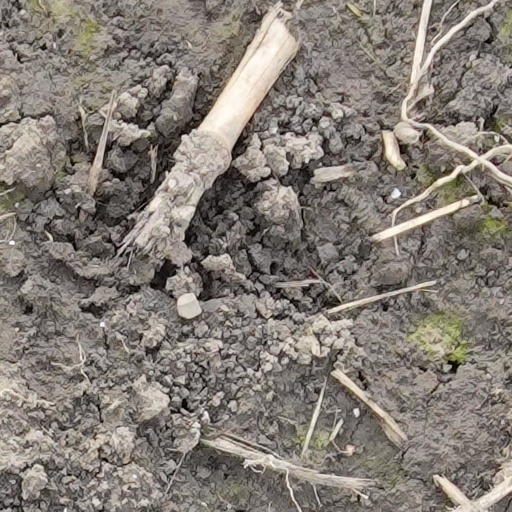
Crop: wheat